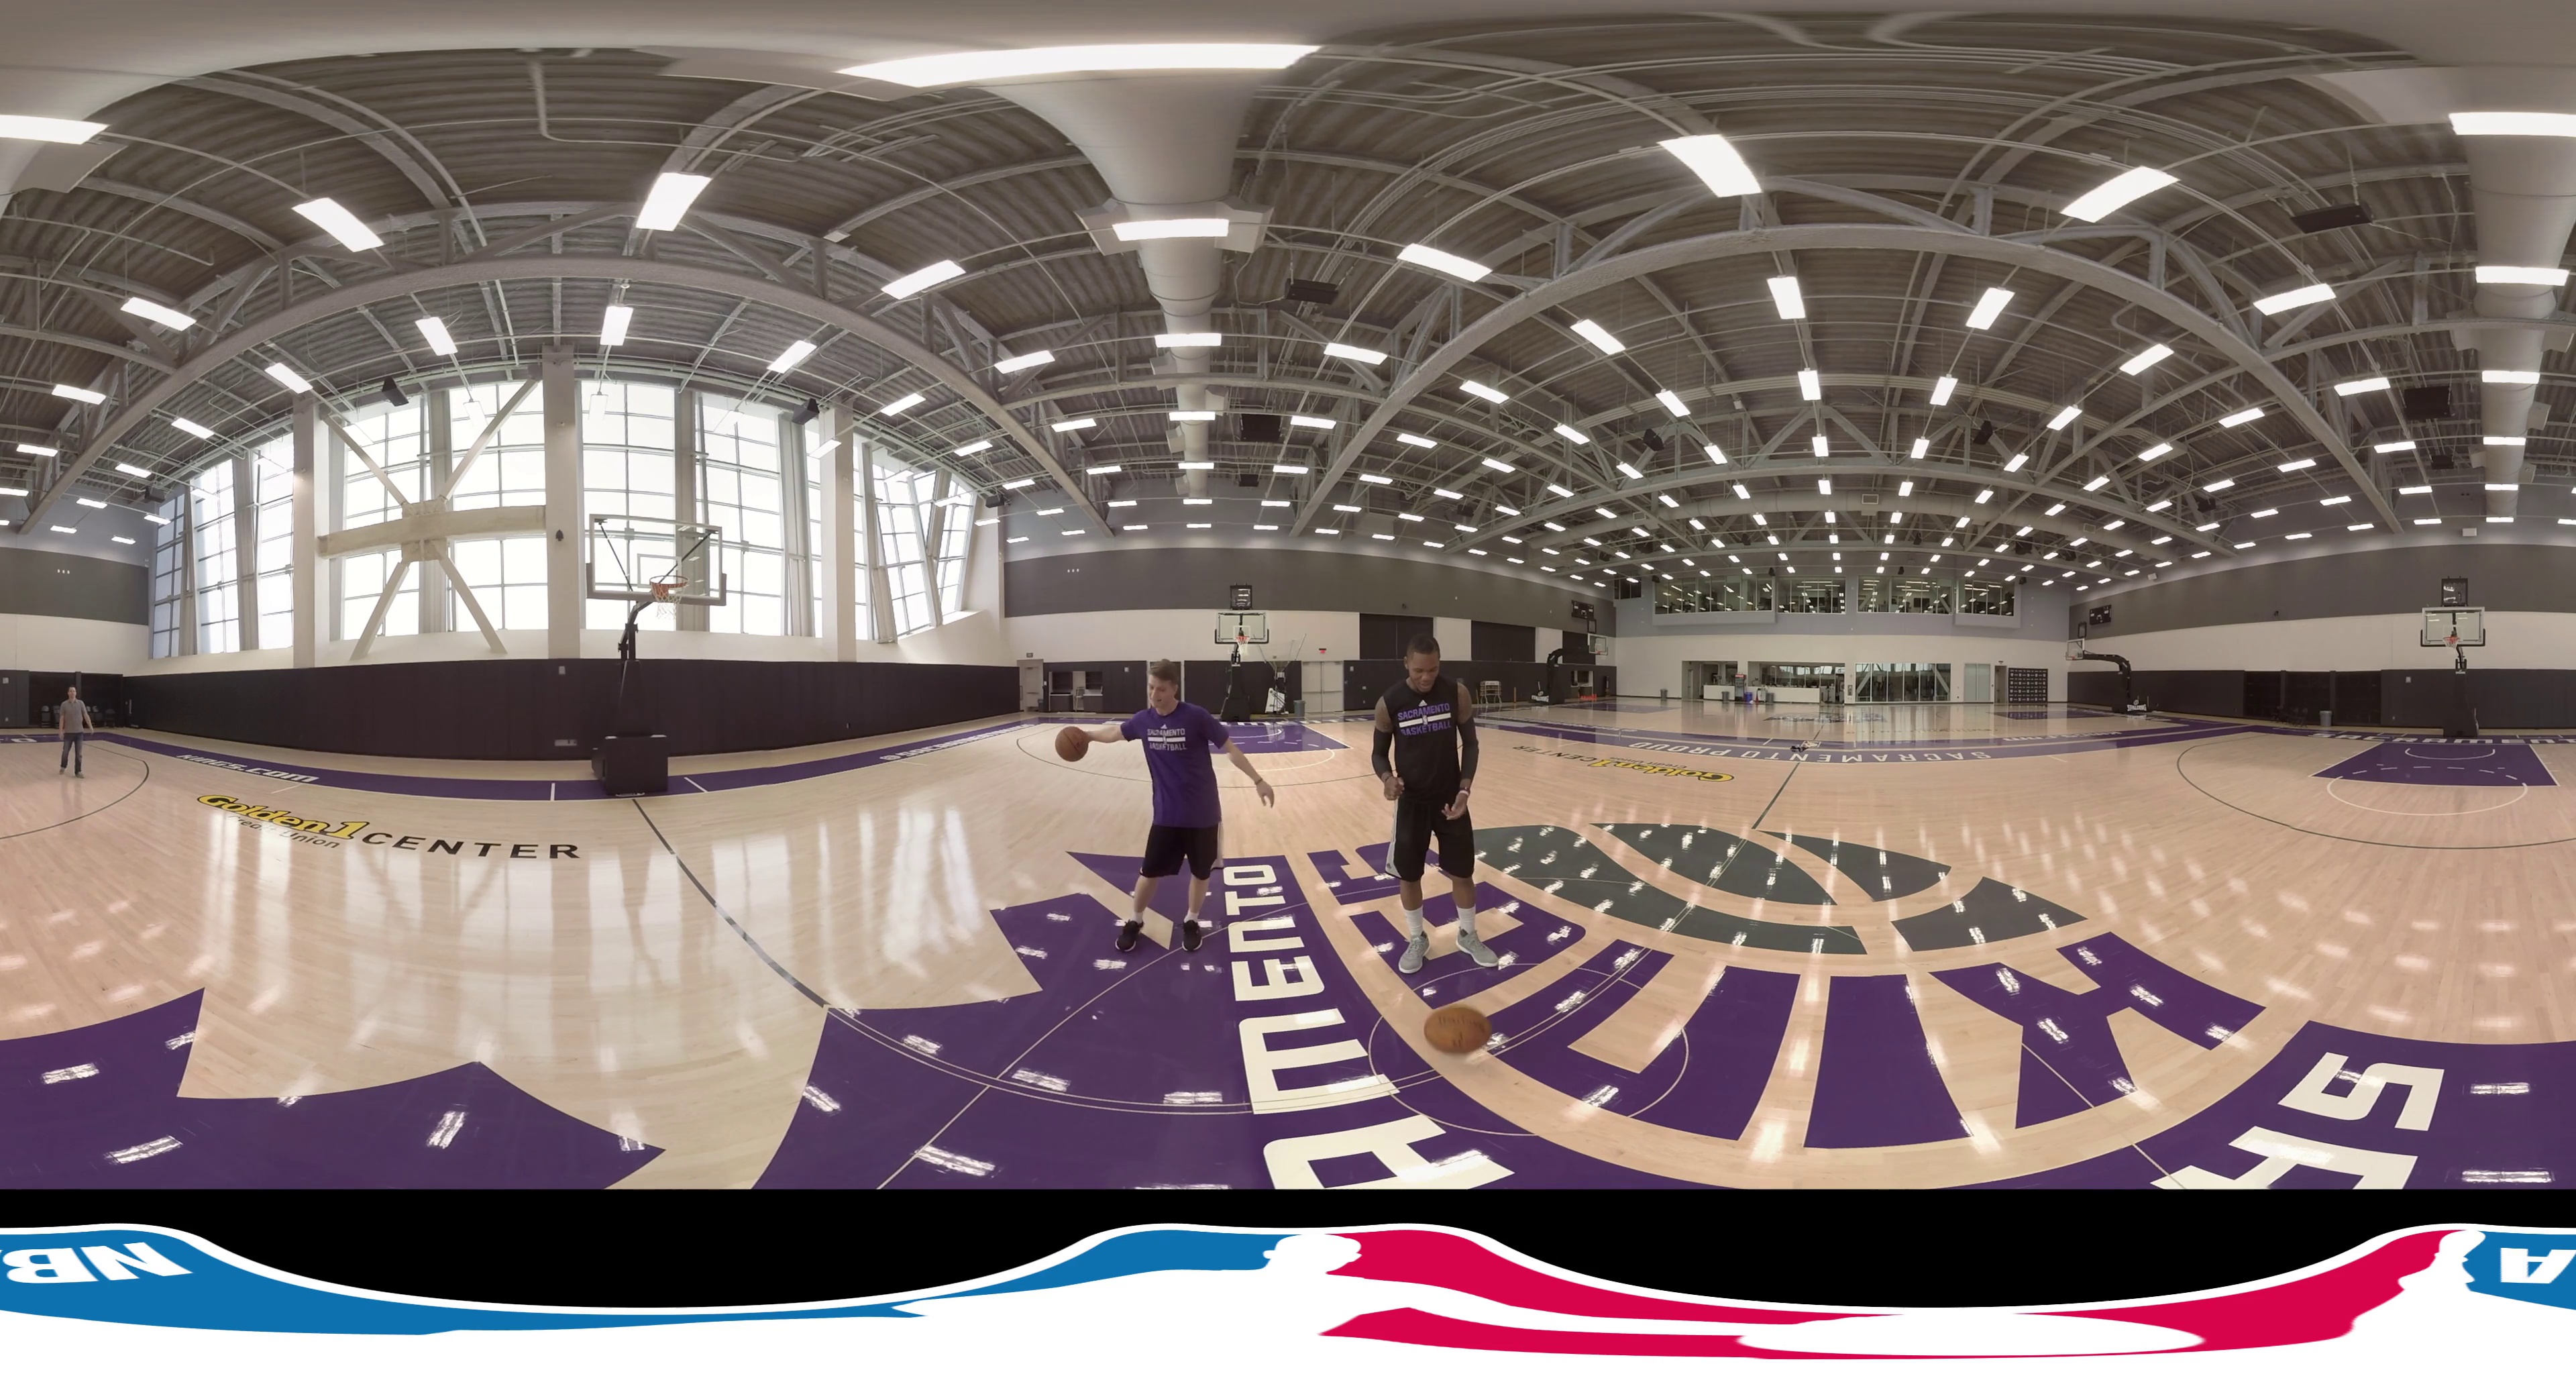
Referred object: Basketball on the ground

Referred object: turn around; the basketball on the floor next to the player in black